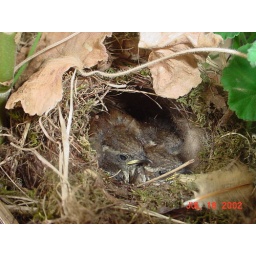
These birds were living in plant on my porch.